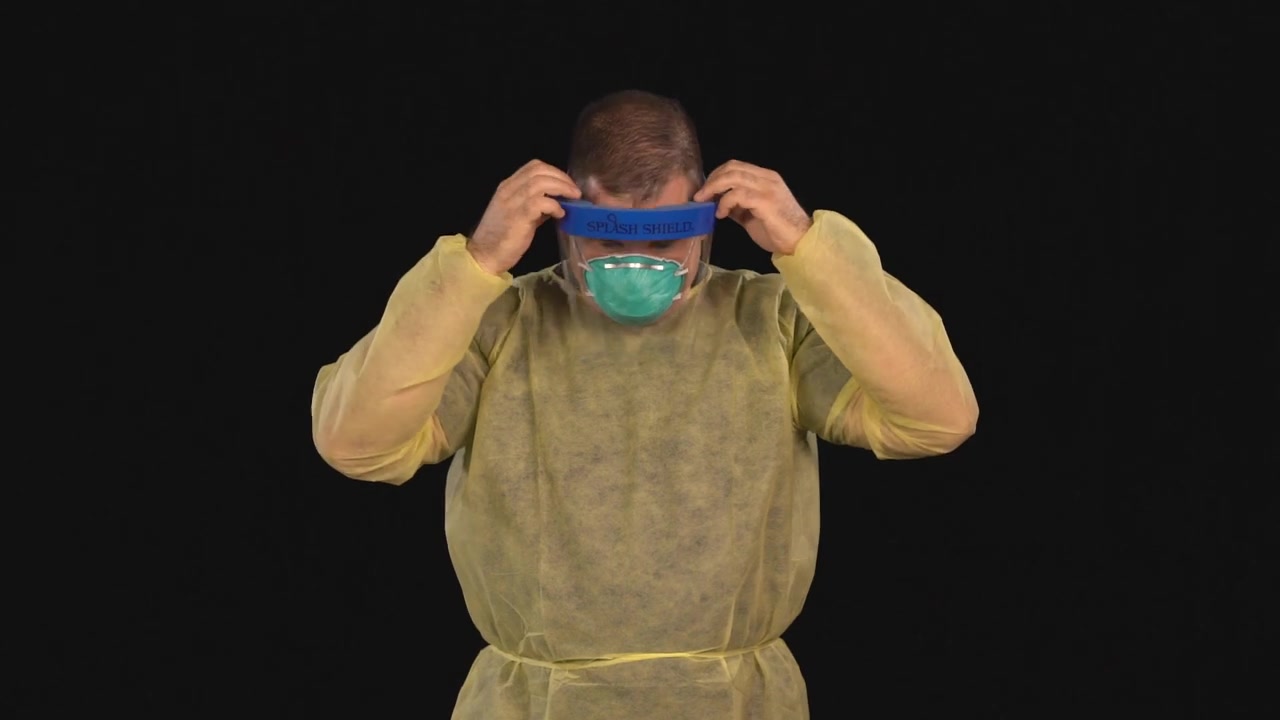
Objects detected:
Face_Shield
Mask
Coverall